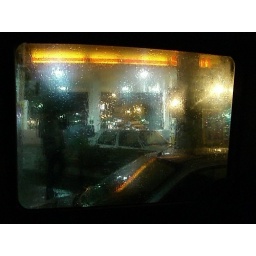
car hiss by my window